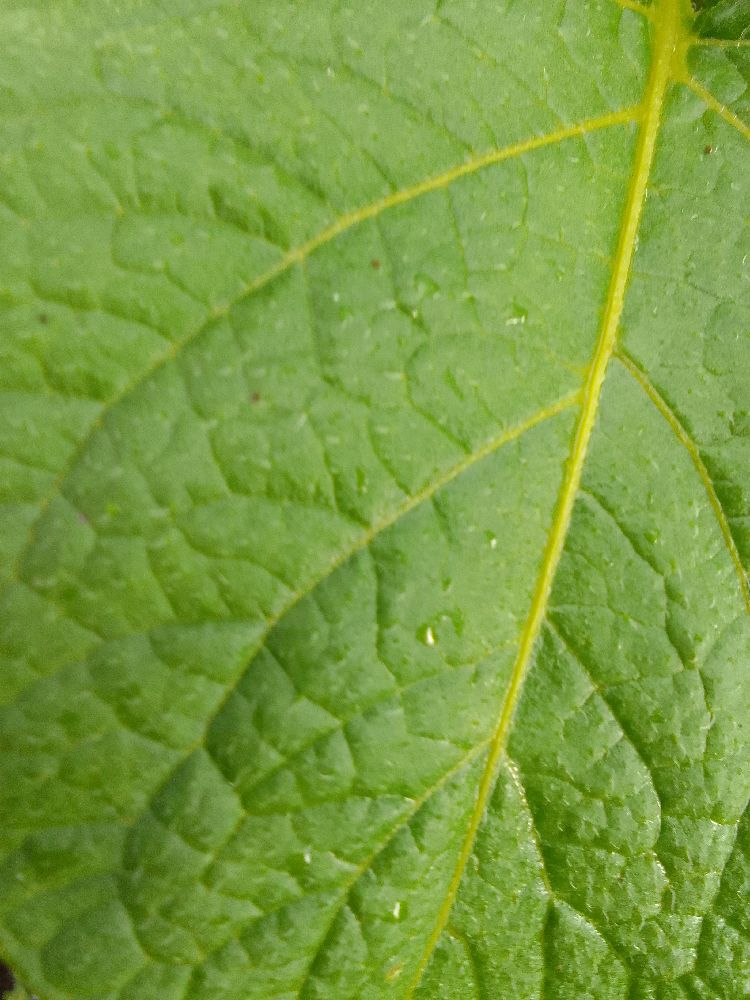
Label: Healthy